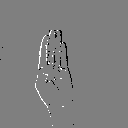
ASL letter: b